Major Bludd

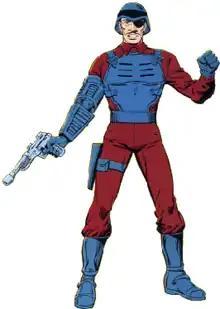

Major Bludd (Sebastian Bludd) is a fictional character from the "" toyline, comic books, and animated series. He is a mercenary working for the Cobra Organization.